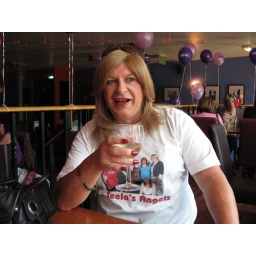
Still wearing the Trans-PoseT shirt after helping out in the park sampling another glass of wine